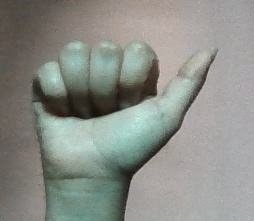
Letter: dhad